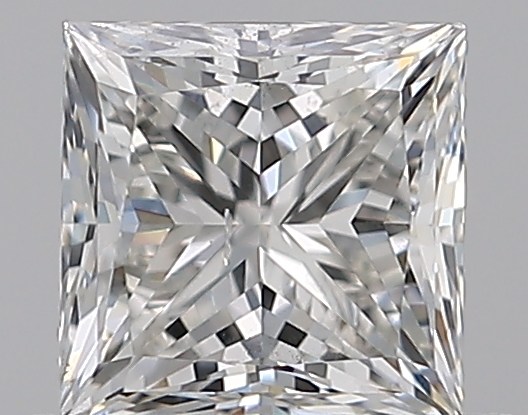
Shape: princess
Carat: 0.7
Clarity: SI2
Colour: H
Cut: EX
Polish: EX
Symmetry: VG
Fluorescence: N
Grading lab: GIA
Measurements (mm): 4.75 x 4.73 x 3.5